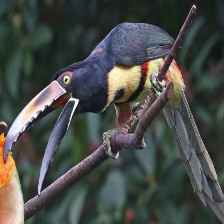
Species: COLLARED ARACARI
Scientific name: PTEROGLOSSUS TORQUATUS
ImageNet parent category: toucan